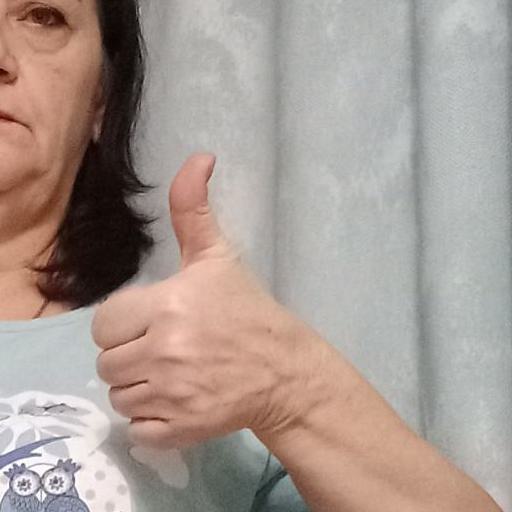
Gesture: like